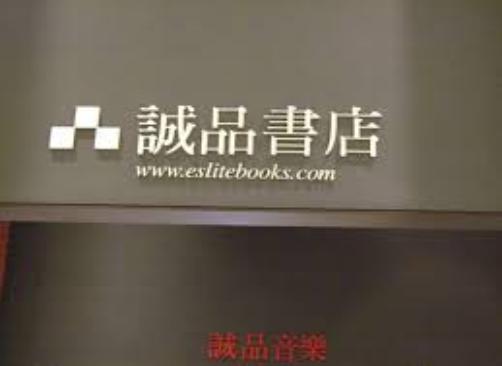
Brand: cenpin
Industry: Others